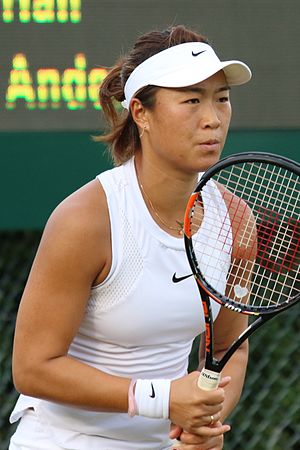
Han Xinyun
Han Xinyun er en professionel tennisspiller fra Kina.